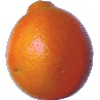
Label: Tangelo 1